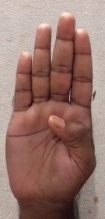
ASL sign: B